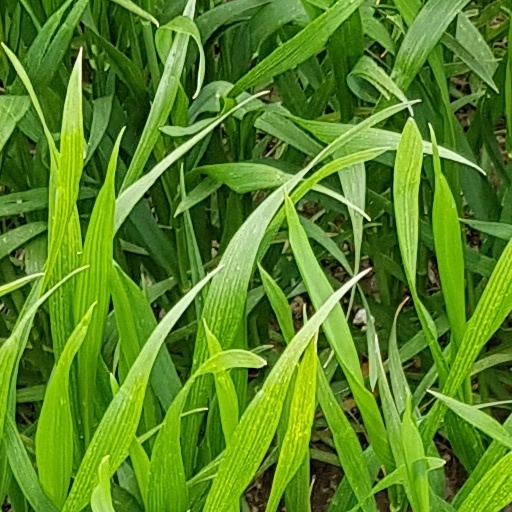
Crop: wheat